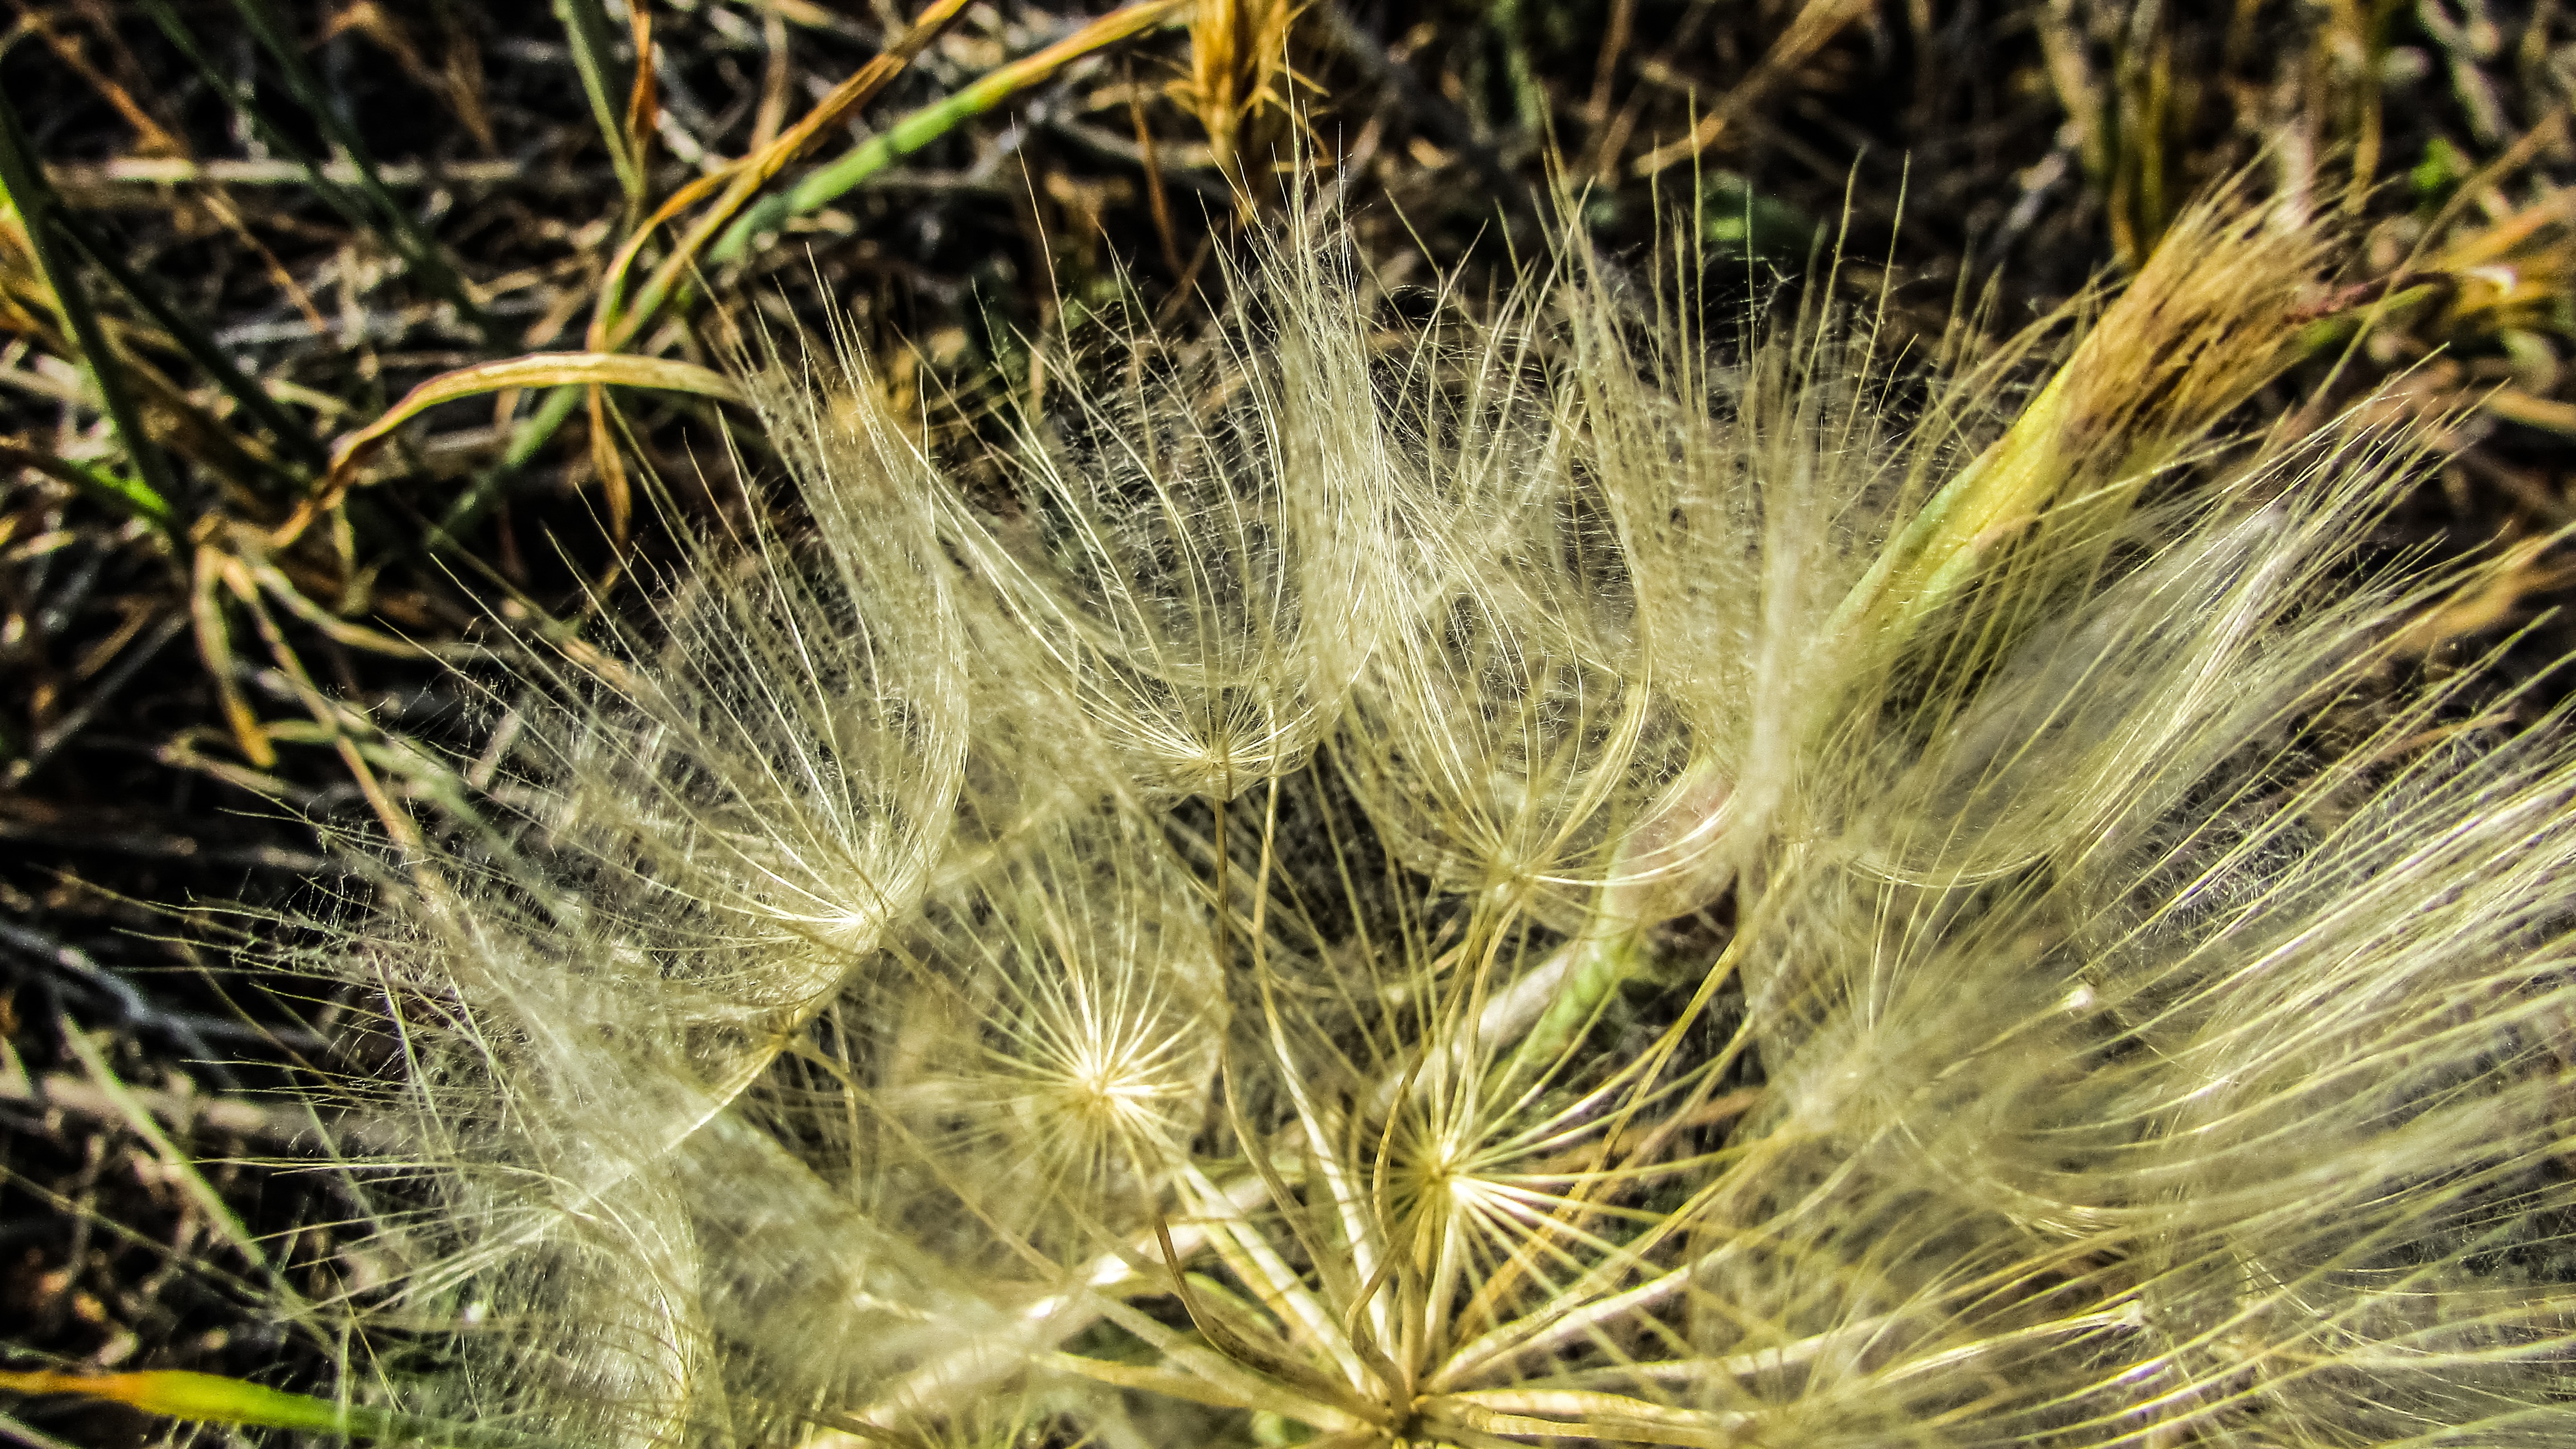
nature, grass, branch, plant, field, lawn, sunlight, leaf, flower, green, botany, national park, flora, close up, cavo greko, cyprus, macro photography, flowering plant, daisy family, grass family, land plant, thorns spines and prickles